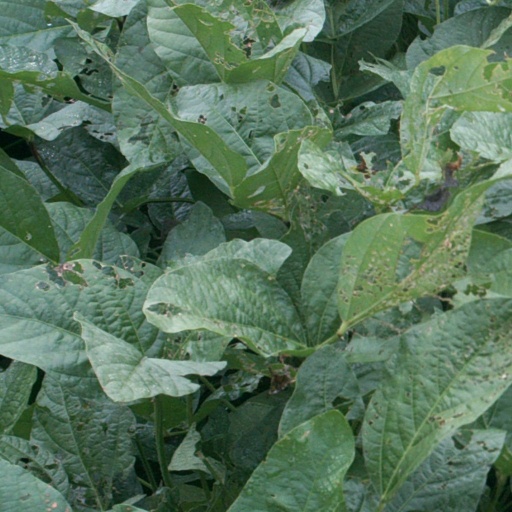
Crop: soybean